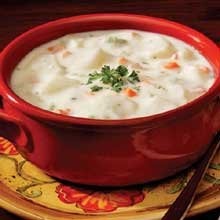
Item Name: Campbells Frozen Condensed Cream of Potato Soup - 4 lb. tray, 3 per case
Bullet Point: Ships frozen, CANNOT be cancelled after being processed.
Product Description: Campbells Frozen Condensed Cream of Potato Soup - 4 lb. tray, 3 per case Large dices of potato with carrots, celery and onions blended with fresh cream for unmatched flavor and velvety mouth feel. Balanced flavor and reliable consistency make this soup an ideal base for signature clam chowder and loaded potato soups. This soup is part of our Classics Collection. Campbells Soups are made from the finest ingredients, for the real food taste that distinguishes a great bowl of soup. Campbells Soups are made with real stocks, bright crisp vegetables, no added MSG and zero grams of trans fat. Campbells frozen condensed soups are primarily water reconstituted with the exception of our Boston Clam Chowders, New England Clam Chowders and Poblano Corn Chowders. Water reconstitution is designed to save you over $1 per gallon of prepared soup! Campbells frozen condensed soup packaging is designed with the needs of your operation in mind. Campbells split pack tray allows for quicker preparation time, allows you to make as little as 1/2 gallon at a time with the tray acting as a measuring device for reconstitution. The compact 3-tray ensemble allows you to offer more varieties while maximizing your freezer space. Each individual tub of soup is conveniently labeled with nutrionals, preparation and handling instructions.
Value: 3.0
Unit: Count

Price: 116.65